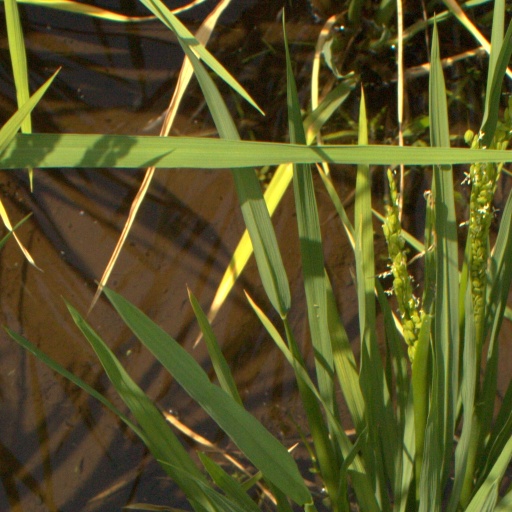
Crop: rice